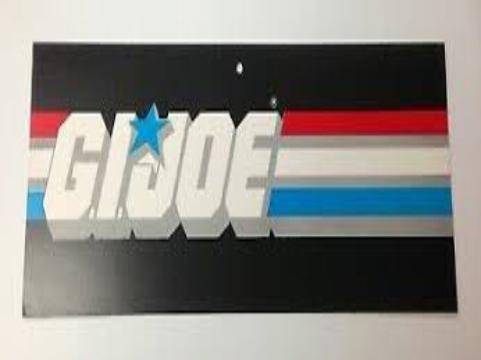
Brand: g.i. joe
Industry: Leisure